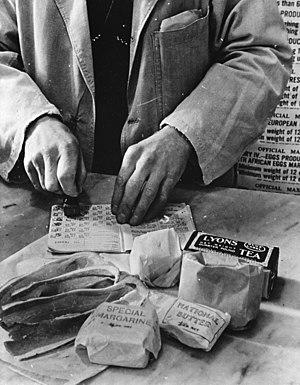
Le rationnement fut appliqué au Royaume-Uni par décision du gouvernement britannique à plusieurs reprises au cours du XXᵉ siècle, en particulier en temps de guerre ou immédiatement après.